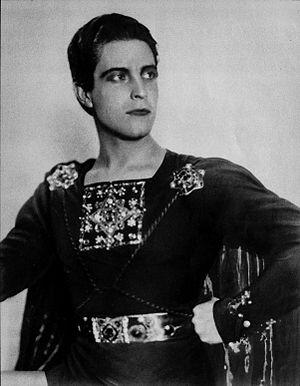
Ramón Novarro est un acteur, réalisateur, scénariste et producteur de cinéma mexicain né le 6 février 1899 à Durango, décédé le 30 octobre 1968 à North Hollywood. Il fut l'un des acteurs les plus connus du cinéma muet, et fut comparé à Rudolph Valentino.